History of Irish Americans in Philadelphia

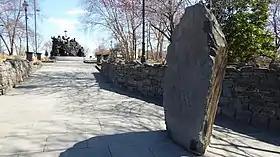
"Leacht Cuimhneacháin na nGael", Irish famine memorial located in Philadelphia.

By 1846, Philadelphia had received Irish immigrants for six generations, but it was the seventh generation that was to greatly change the city's composition and posture with respect to immigrants. The increase of Irish immigrants in the post-famine years introduced a ghetto system. During the famine, the Society of Friends in Philadelphia distinguished itself by its dedication to the relief of the suffering in Ireland. The Philadelphia Society of Friends Famine Relief Committee took charge of soliciting donations from Quakers across the United States and forwarding them to Ireland. Although Quaker families had found hospitality and refuge in Ireland in the seventeenth century, they also found hostility. It is a mark of the high principles of these families that many of the descendants of the earlier Quaker emigrants contributed heavily in the 1840s to the Irish. A typical case in point is that of the Carolan family, of Kells Parish, County Meath. Thomas Carolan and Elizabeth Smith arrived in New York on July 27, 1847, with three children, and soon after moved to Willow Grove, north of Philadelphia. By 1860, the family was taken in by George Spencer and his wife Mary, prominent Quakers who were involved in the underground railroad in Montgomery County. As many as seven children were born on the Quaker farm near Willow Grove. Most grew to adulthood and raised families, one of whom was Michael Smith Bennett, a Philadelphia athlete, dentist and politician.